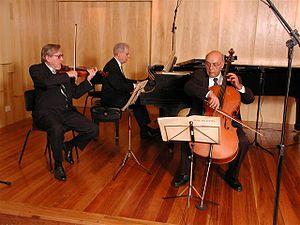
Un trio avec piano ou trio pour piano consiste en une composition musicale destinée à être interprétée par un piano et un duo.